Tucker 48

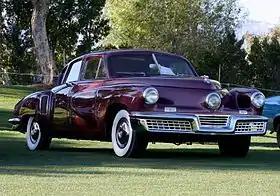
1948 Tucker 48 sedan

The Tucker 48, originally named and still commonly referred to as the Tucker Torpedo, was an automobile conceived by Preston Tucker while in Ypsilanti, Michigan, and briefly produced in Chicago, Illinois, in 1948. Only 51 cars were made including their prototype before the company was forced to cease all operations on March 3, 1949, due to negative publicity initiated by the news media, a Securities and Exchange Commission investigation, and a heavily publicized stock fraud trial (in which the allegations were proven baseless and led to a full acquittal). Tucker suspected that the Big Three automakers and Michigan Senator Homer S. Ferguson had a role in the Tucker Corporation's demise.